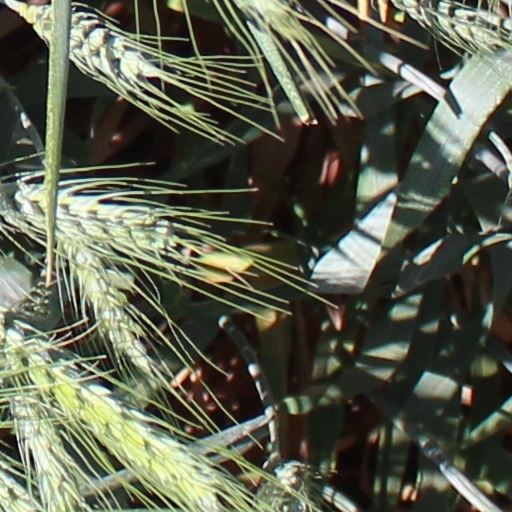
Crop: wheat